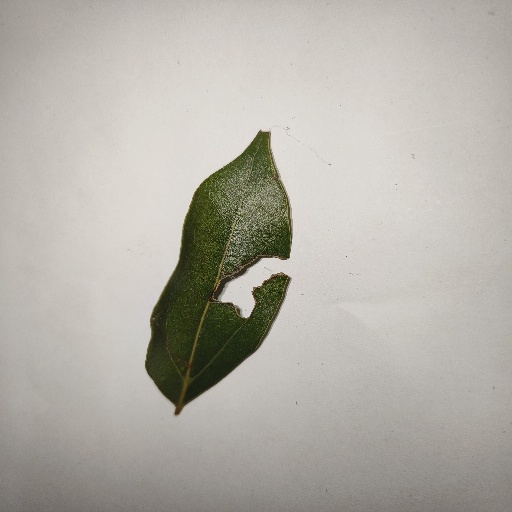
Species: Camphor
Leaf condition: Shot Hole